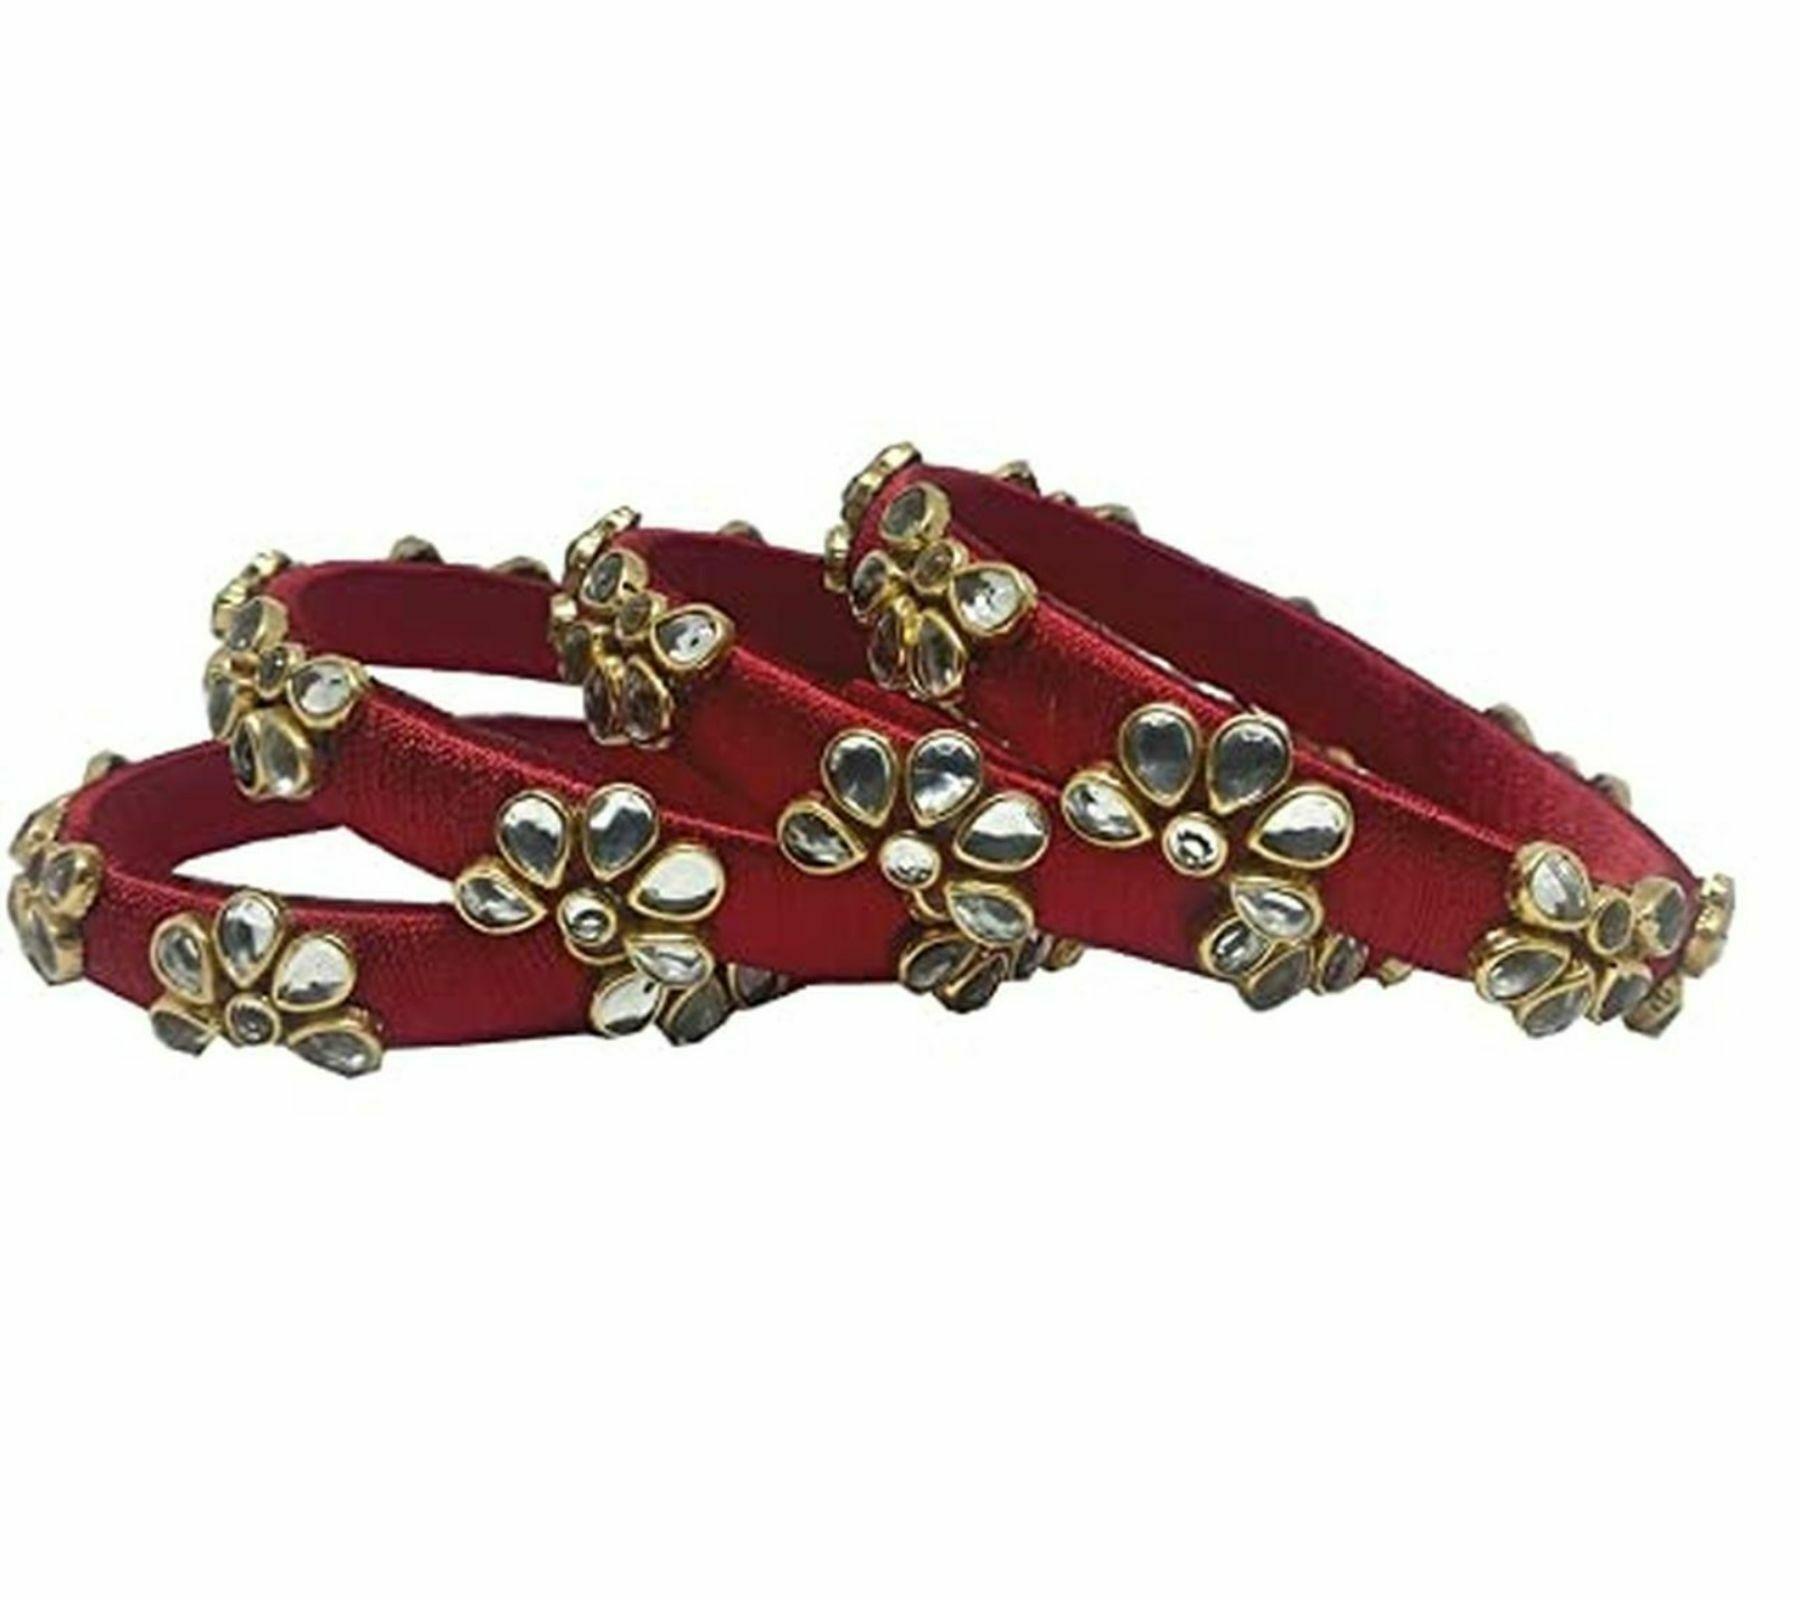
 Aashirwad Traders Handmade Red Shine Silk Thread, Kundan and Plastic Bangles (Women) - 2.8 (set of 5)
Type: Bracelets
Brand: Aashirwad Traders
Price: Rs. 309
Fashionable trendy and party wear jewelery for women.Disclaimer:5 Bangles
Features: Fashionable trendy and party wear jewelery for women,Silk thread bangles available size2.2, 2.4, 2.6, 2.8, 2.10,Type handmade,material shine silk thread and kundan,Usage traditional, partywear and perfect match for silk saree and the lehengas.,#Unique Designs,#Durable and long-lasting
Included: 5 Bangles